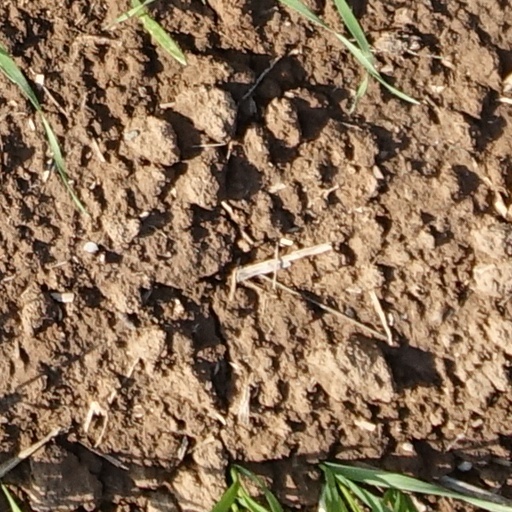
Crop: wheat